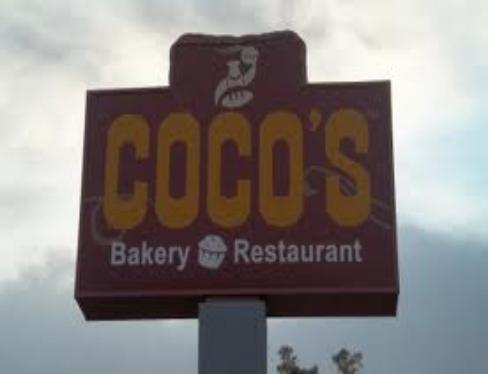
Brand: Coco's Bakery
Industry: Food